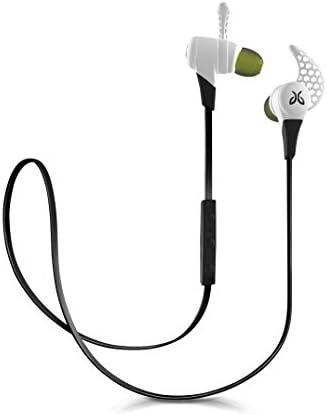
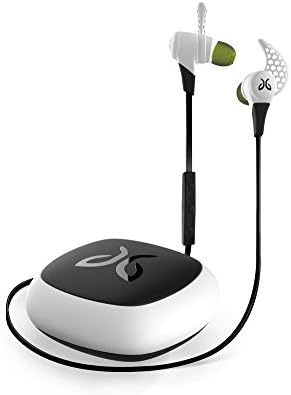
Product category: headphones
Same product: yes